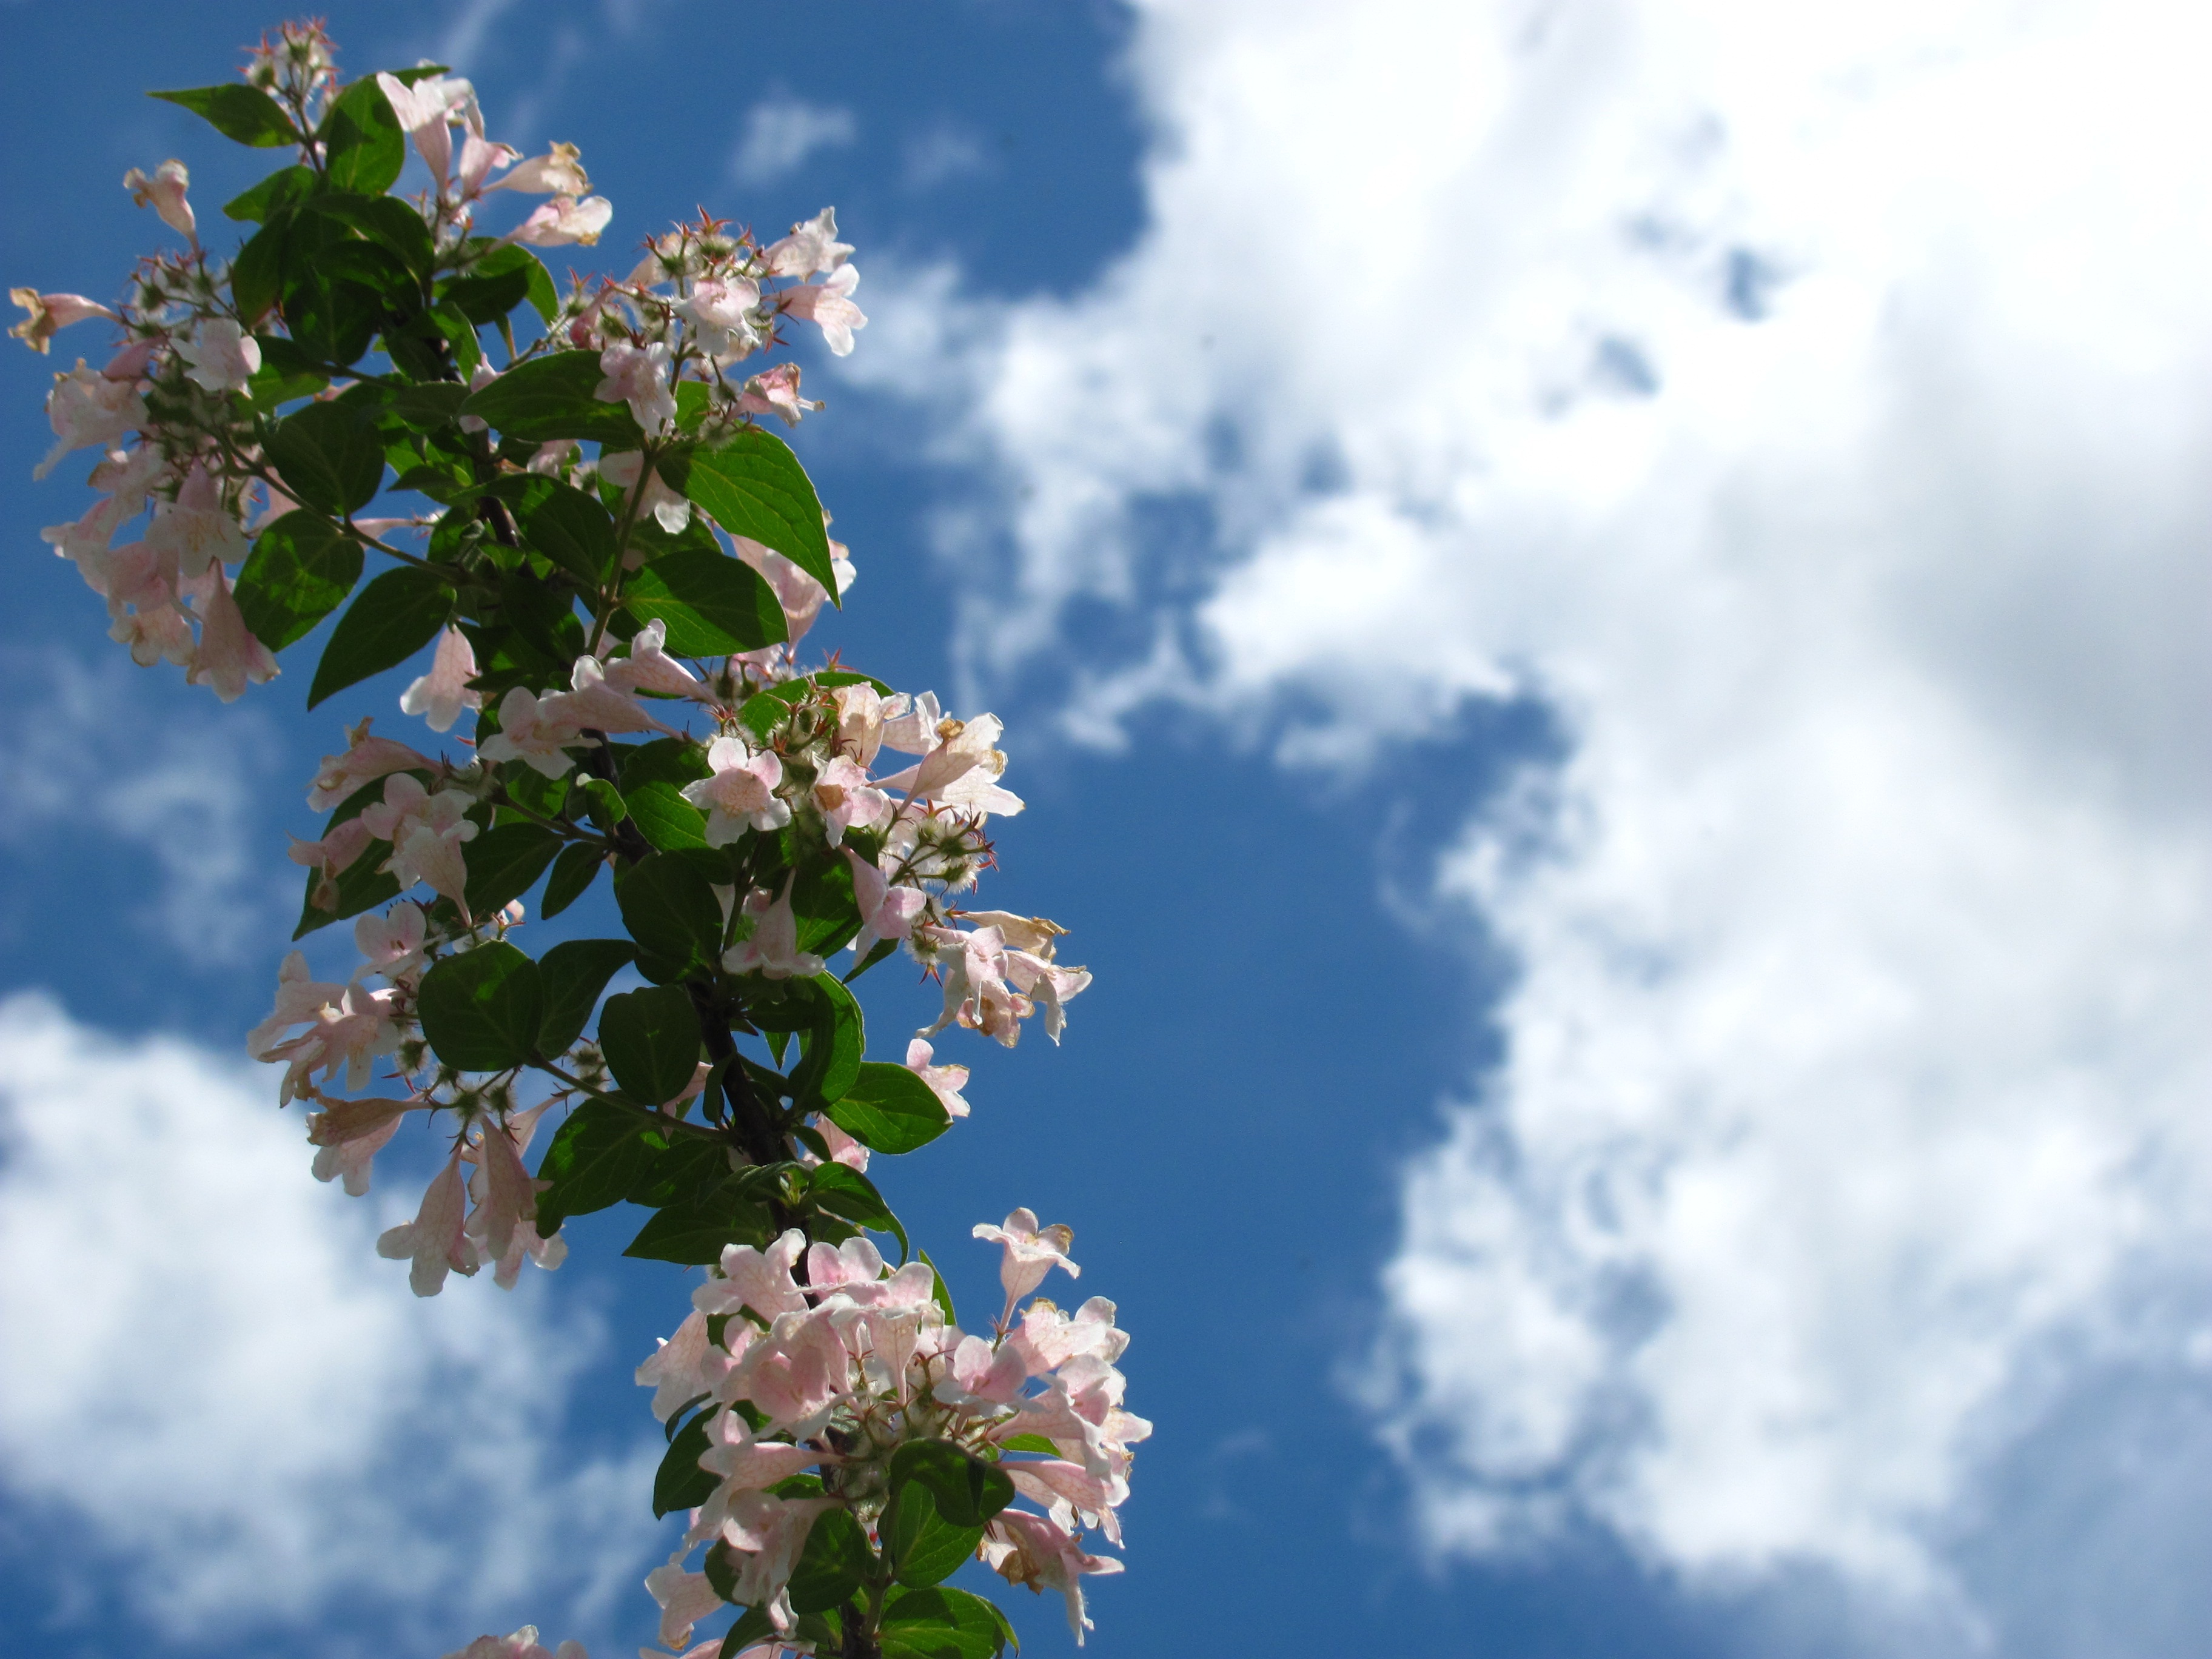
tree, nature, branch, blossom, cloud, plant, sky, sunlight, leaf, flower, spring, blue, flora, season, flowering plant, land plant